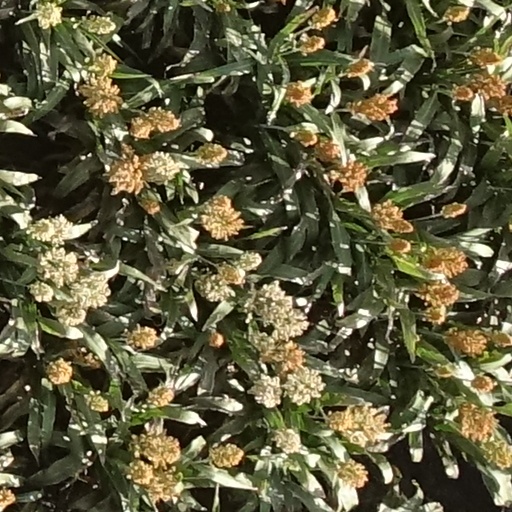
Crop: sorghum